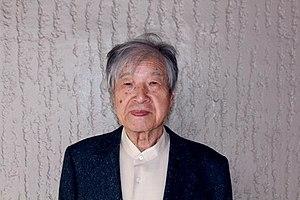
Saiichi Maruya, né le 27 août 1925, et mort le 13 octobre 2012, de son vrai nom Saiichi Nemura, est un écrivain, traducteur et essayiste japonais.